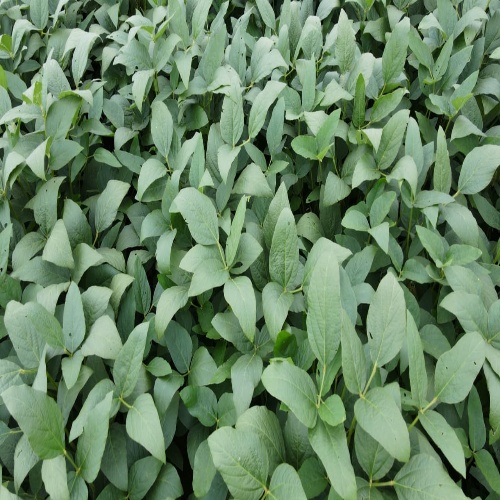
Label: Diabrotica_speciosa